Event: Nepal Earthquake
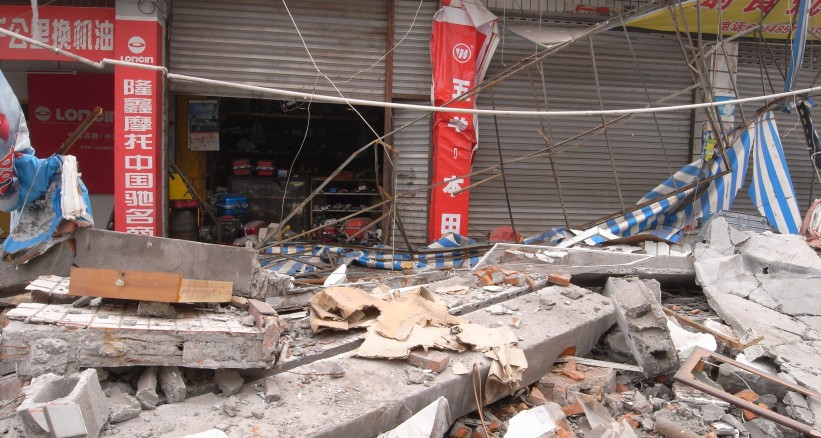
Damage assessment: damage